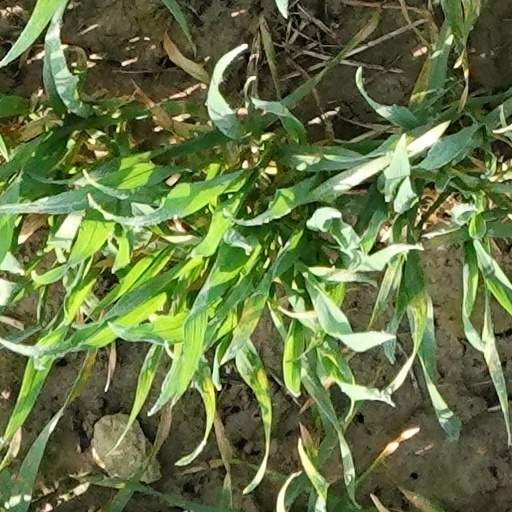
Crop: wheat